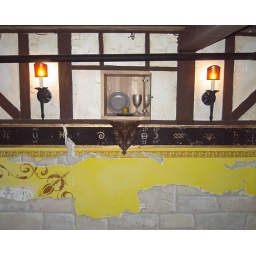
East wall showing built in cabinet to hold his &amp;quot;relics&amp;quot;